Hanover, New Hampshire

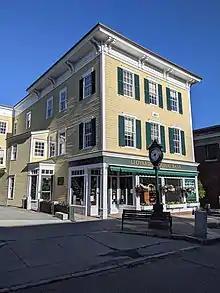
Ledyard National Bank on Main Street

Hypertherm, White Mountains Insurance Group, and Daat Research Corp. are based in Hanover.